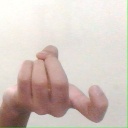
अक्षर: ज